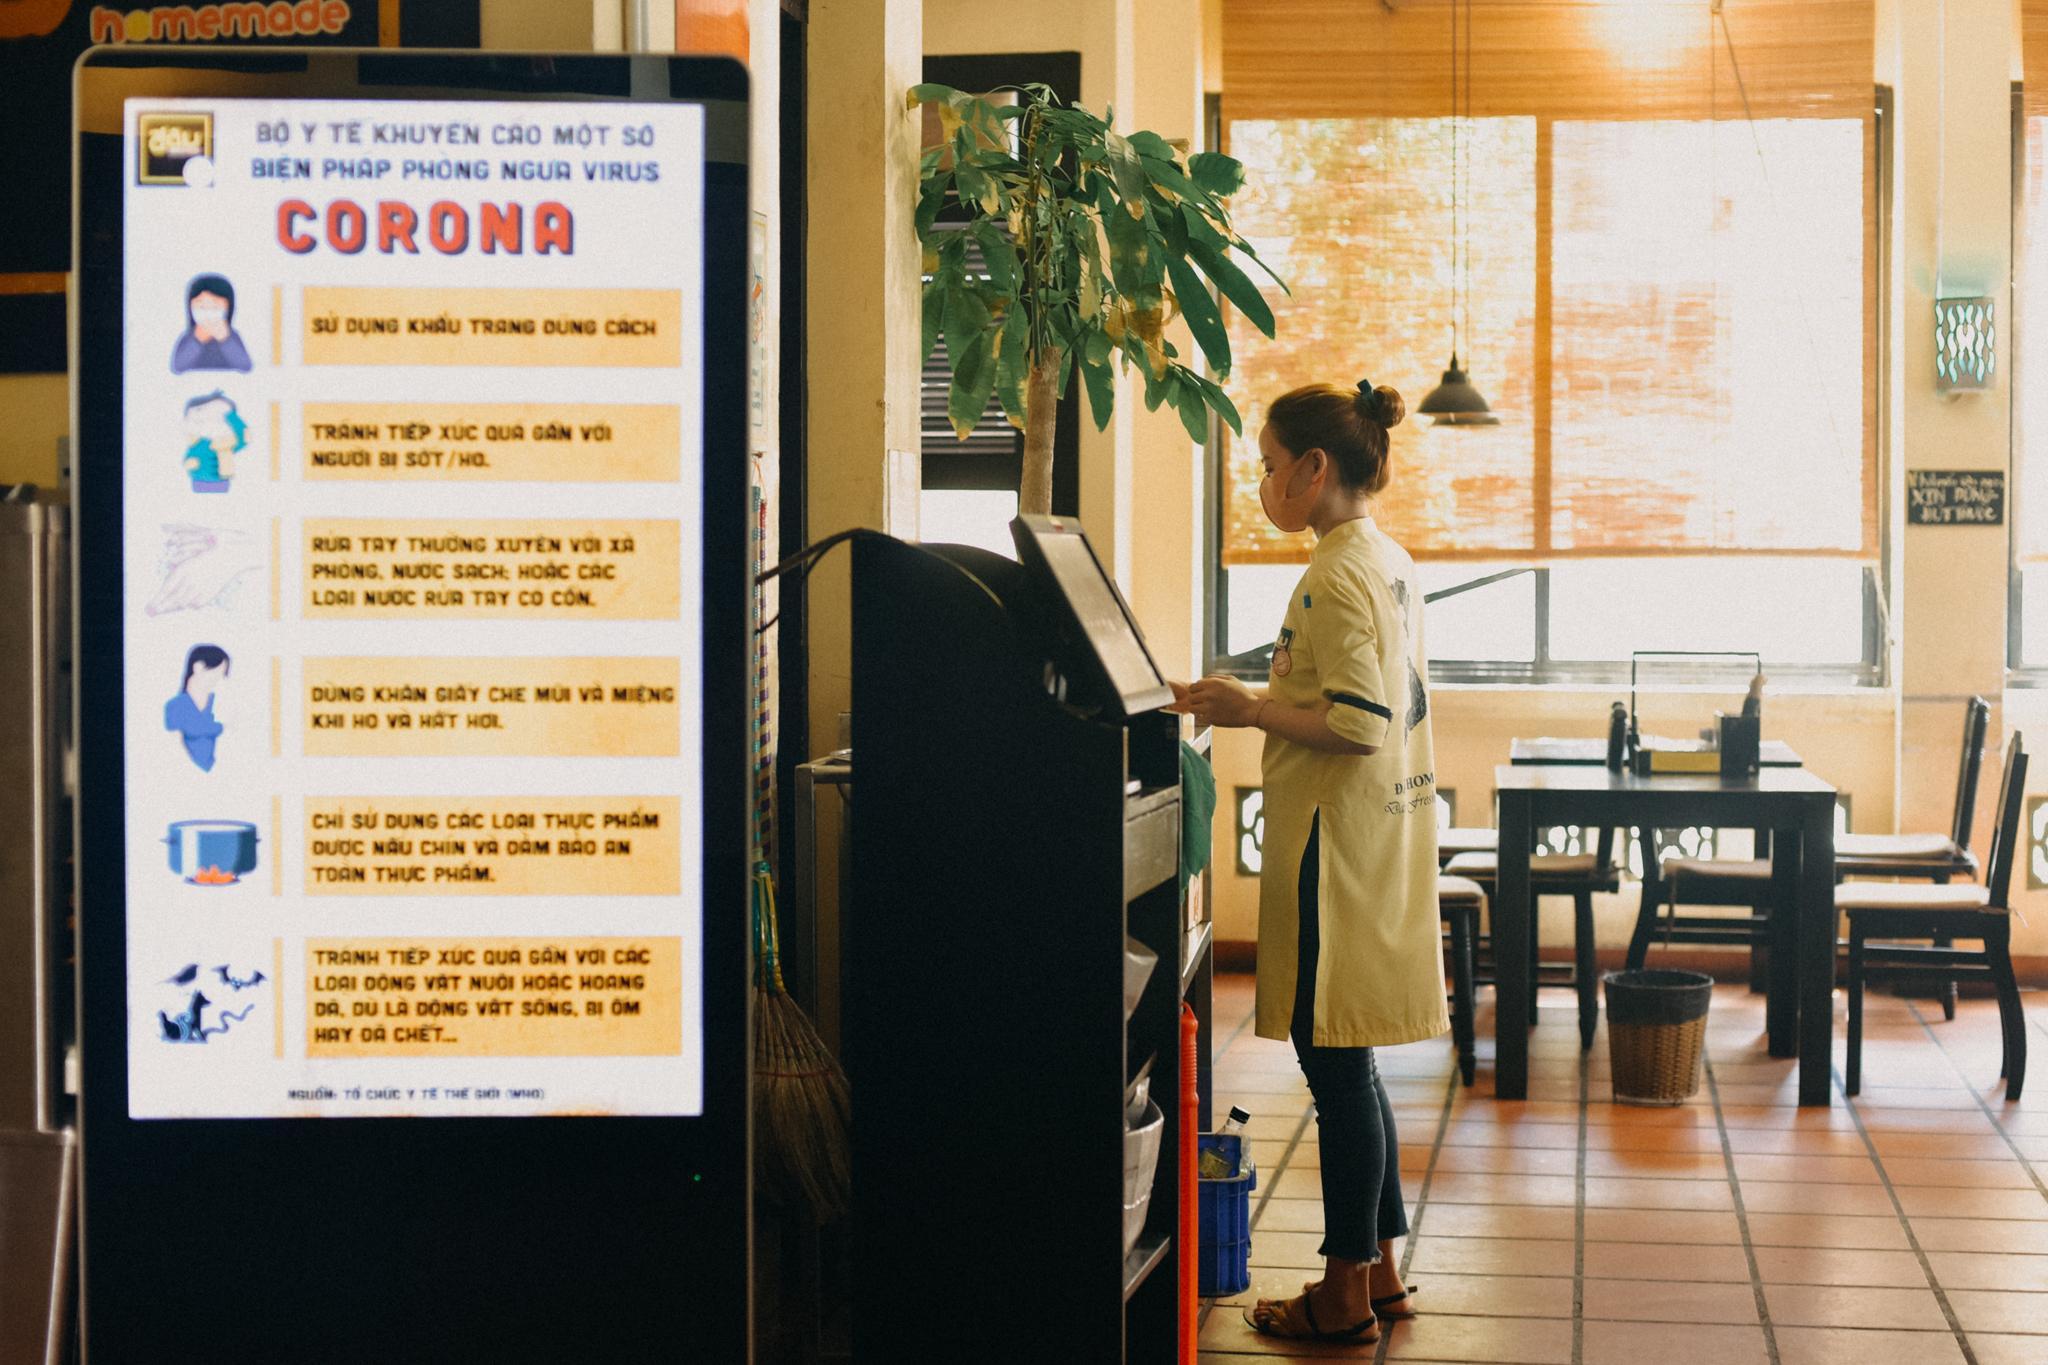
có sáu biện pháp được đề xuất nhằm phòng ngừa virus corona